List of electronic component packaging types

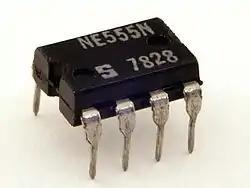
A standard-sized 8-pin dual in-line package (DIP) containing a 555 IC.

Integrated circuits and certain other electronic components are put into protective packages to allow easy handling and assembly onto printed circuit boards and to protect the devices from damage. A very large number of package types exist. Some package types have standardized dimensions and tolerances, and are registered with trade industry associations such as JEDEC and Pro Electron. Other types are proprietary designations that may be made by only one or two manufacturers. Integrated circuit packaging is the last assembly process before testing and shipping devices to customers.